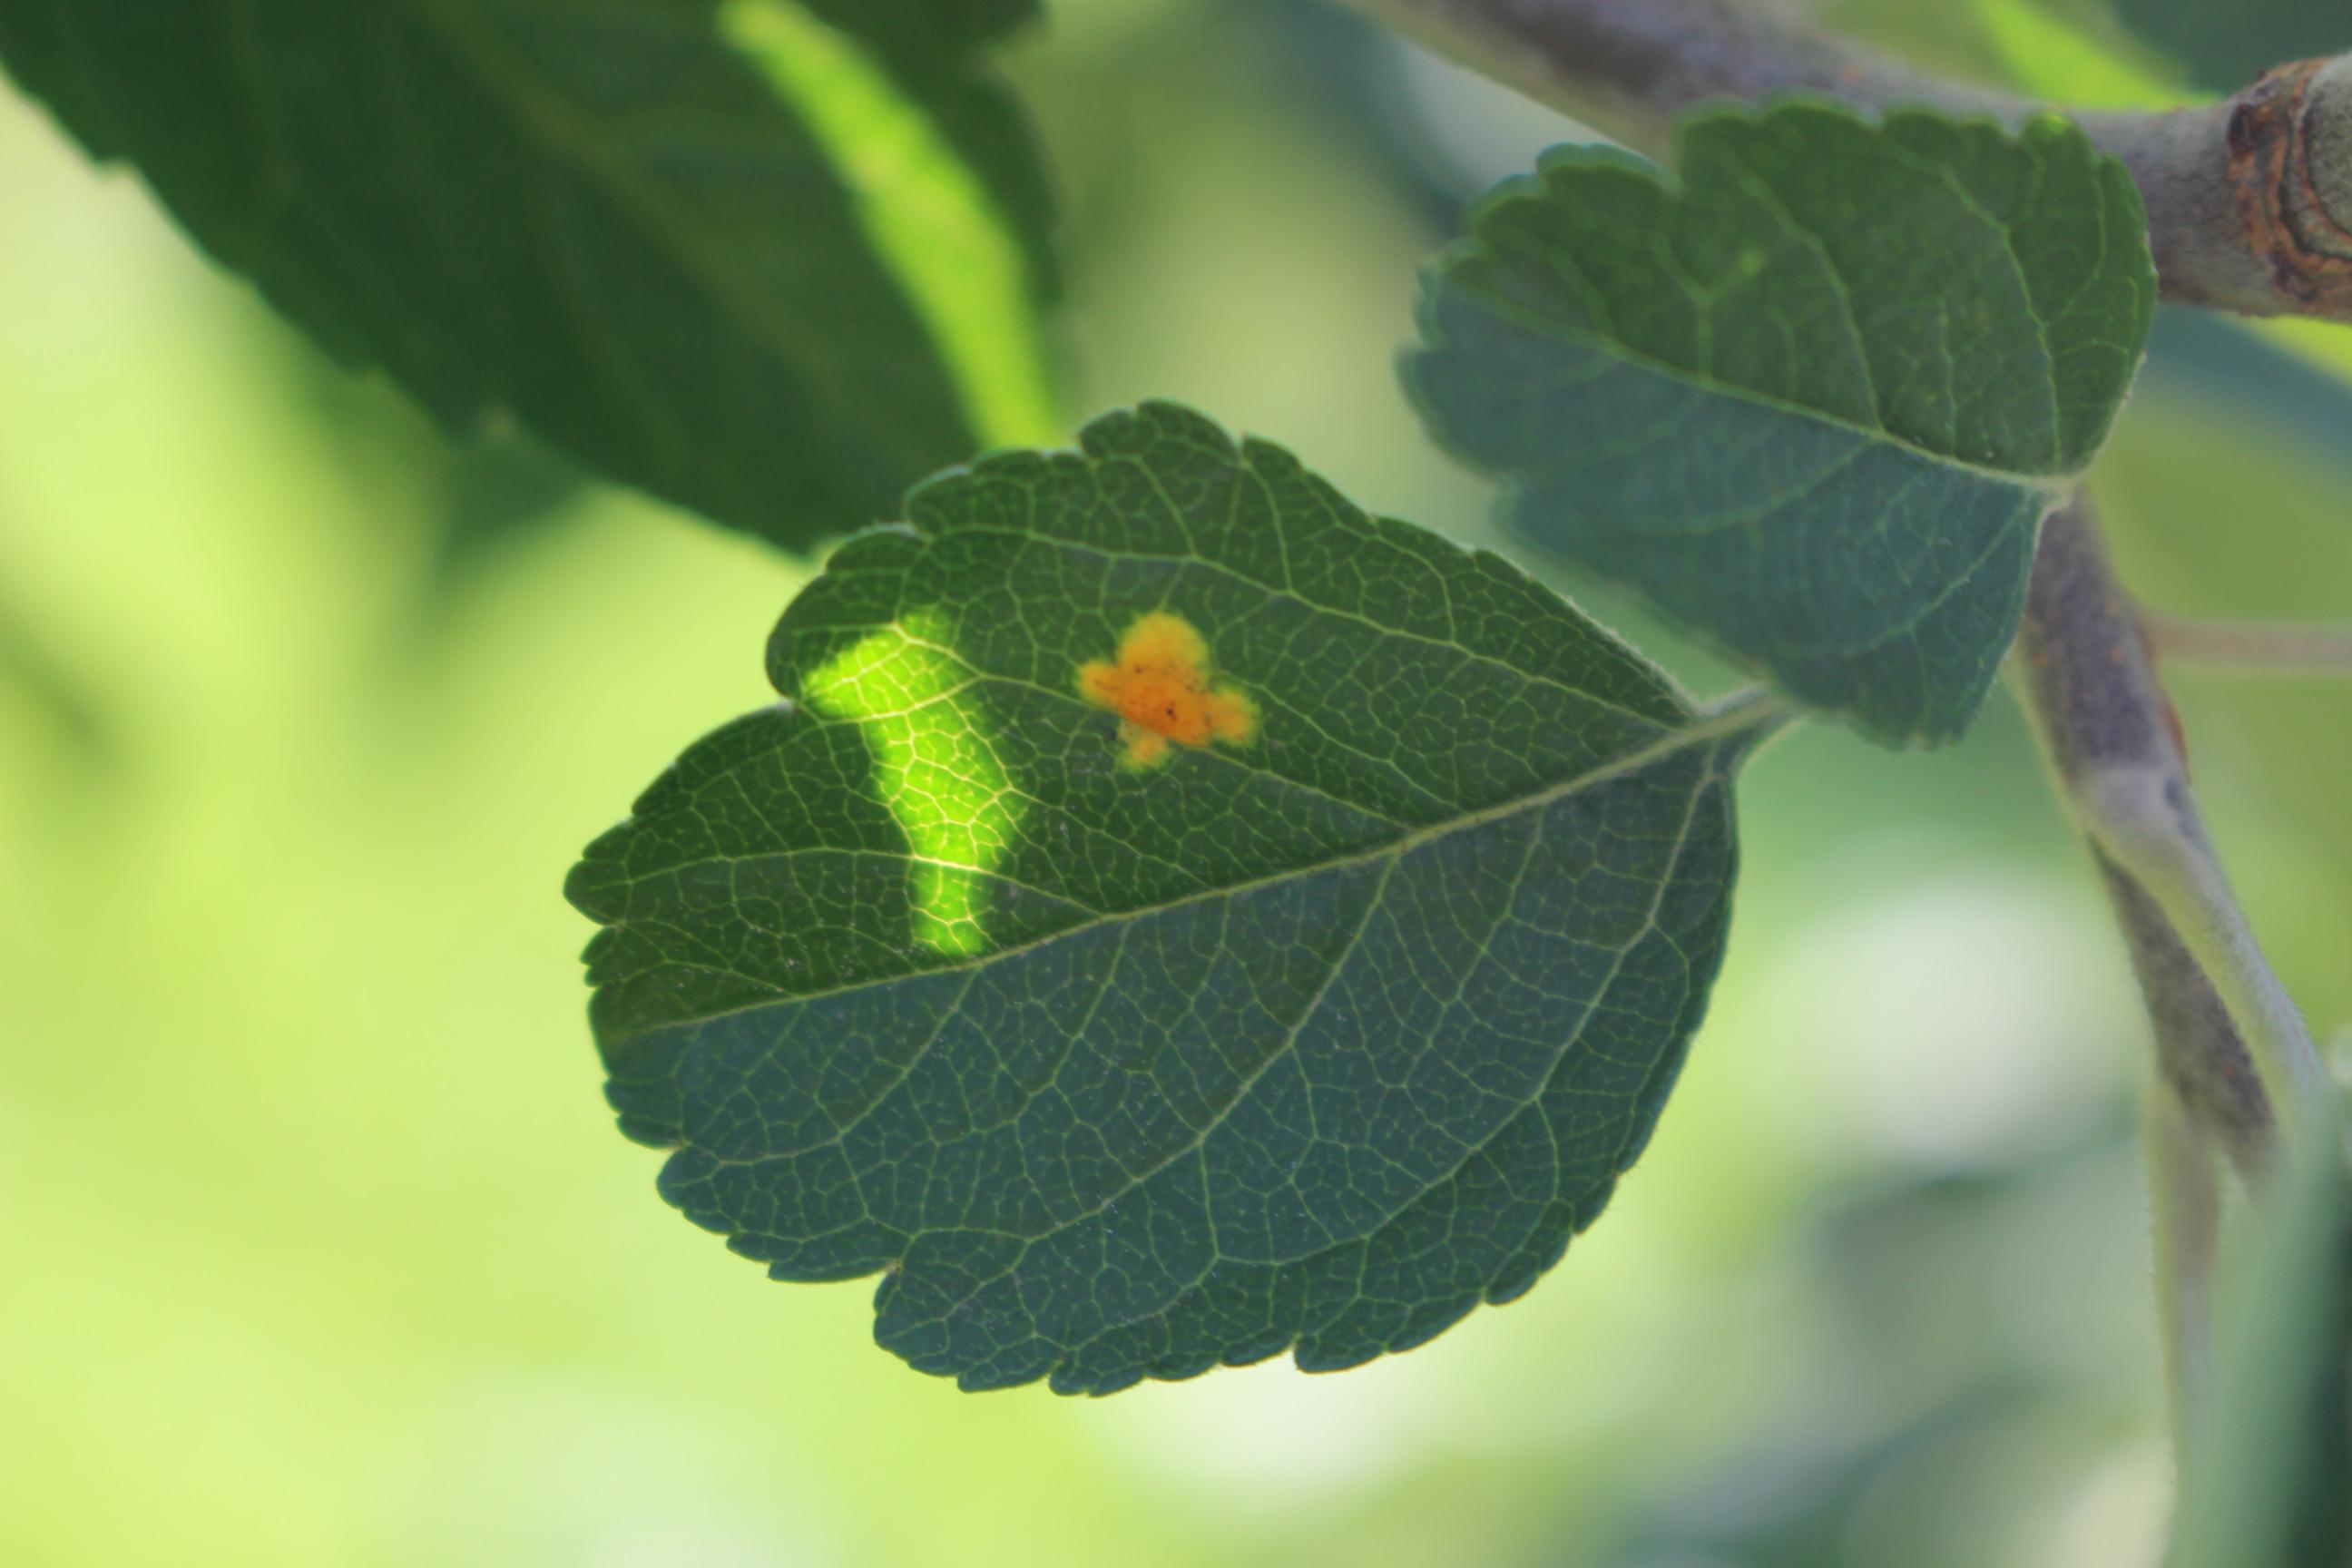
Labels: rust